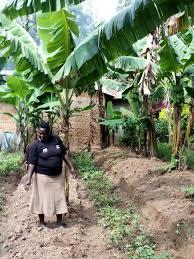
Mwanamke amesimama katika eneo la shamba,pengine shambani kwake au shamba la jirani.Nyuma yake kuna miti ya migomba na nyumba ya matofali.Sehemu ya shamba inaonekana kuwa imelimwa hivi karibuni huku sehemu nyingine ikiwa na mimea michache.